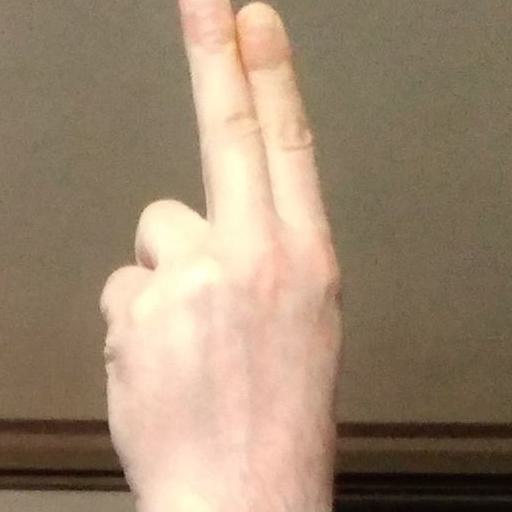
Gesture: two_up_inverted